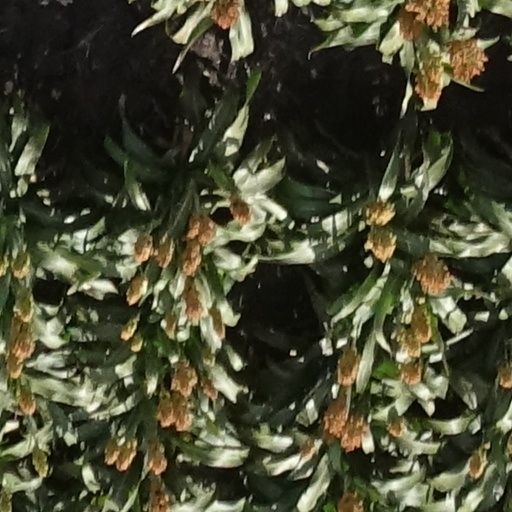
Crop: sorghum